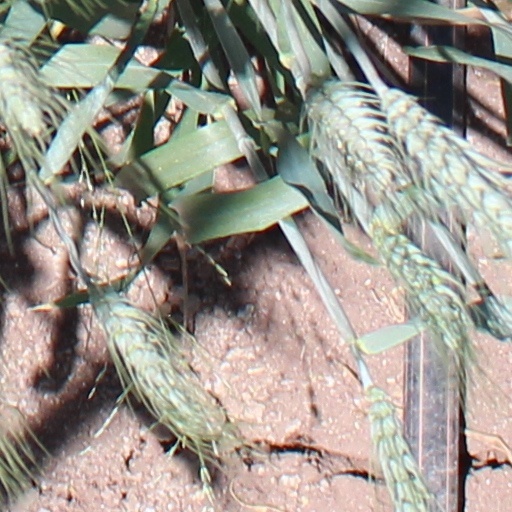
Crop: wheat